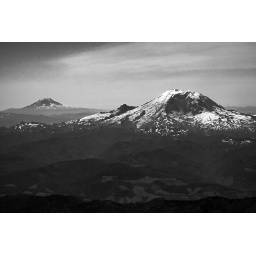
Mt Ranier in foreground and Mt Adams in background. From airplane flying home.